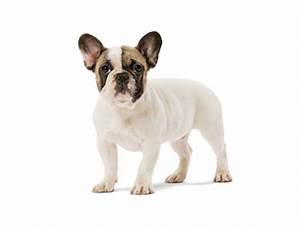
Label: cane